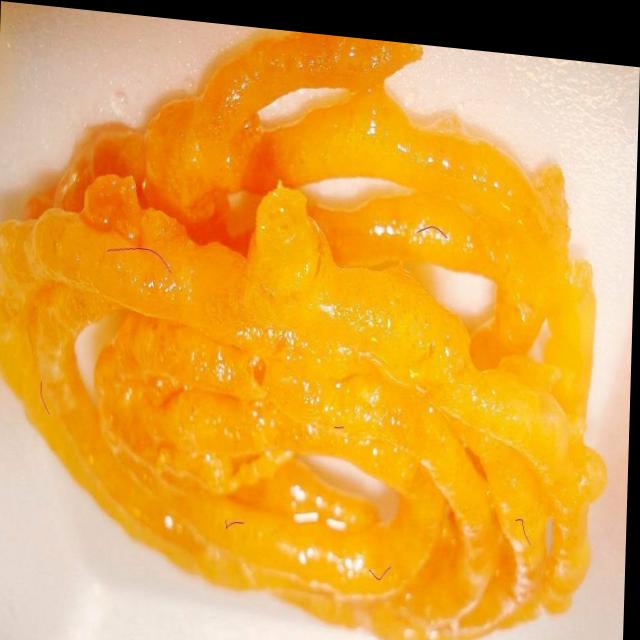
Dish: jalebi